Bombardment of Greytown

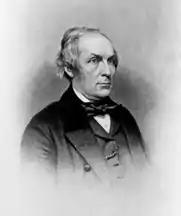
James Cooper

The British claimed that since the Spanish had never conquered the Indians, their lands had not become part of Honduras and Nicaragua when those states freed themselves from Spanish rule. Later, in 1873, commenting bitterly on how this British claim became a de facto reality, then Secretary of State Hamilton Fish wrote that the 1860 Anglo-Nicaraguan Treaty of Managua “confirmed the grants of land previously made in Mosquito territory. The similar stipulation on this subject in the [1856 Anglo-American] Dallas-Clarendon ["projet"] Treaty was perhaps the most objectionable of any [in it], as it violated the cardinal rule of all European colonists in America, including Great Britain herself, that the aborigines had no title to the soil which they could confer upon individuals.” This rule, Fish concluded, “has repeatedly been confirmed by judicial decisions, and especially by the Supreme Court of the United States.”